Weimar edition of Martin Luther's works

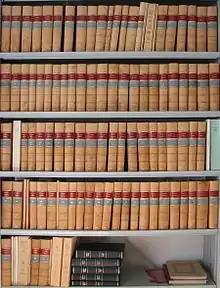
Various books of the Weimarer Ausgabe

The Weimar edition of Luther's works, also known as the Weimarer Ausgabe (WA), is a critical complete edition of all writings of Martin Luther and his verbal statements, in Latin and German. The official title of this edition is "D. Martin Luthers Werke: kritische Gesamtausgabe". Also included are Luther's Table Talk ("Tischreden"), Letters ("Briefe"), and Bible Translation ("Die deutsche Bibel"). The three subseries (Tischreden, Die deutsche Bibel, and Briefwechsel) are numbered separately.